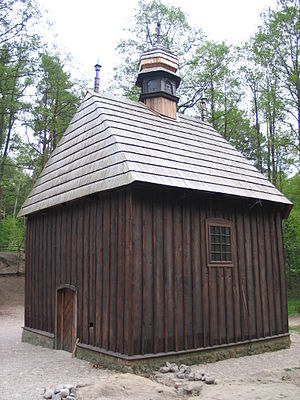
Las Łagiewnicki / Flora og fauna
St. Anton kapel i Las Łagiewniki
Las Łagiewnicki er det største rekreationsområde indenfor byen Łódź’ administrative grænser. Med sine 1204,45 hektar er den også verdens største bypark.